Michel Sogny piano method

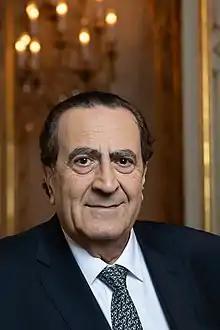
Michel Sogny in Paris in 2012

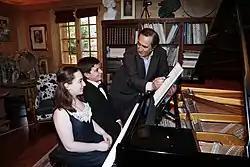
Barbara Tataradze and Ilia Lotatidze with Michel Sogny

Michel Sogny piano method is a system of teaching music and piano created by French pianist, composer and teacher Michel Sogny.